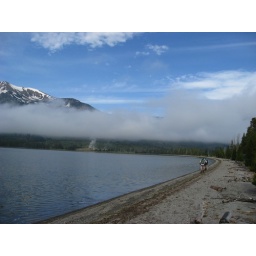
Hiking along the beach at Heart Lake, under the clouds --photo by Tony